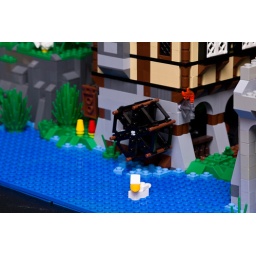
A lone duck floats atop the river running past Northguard unaware of the drama going down in town.